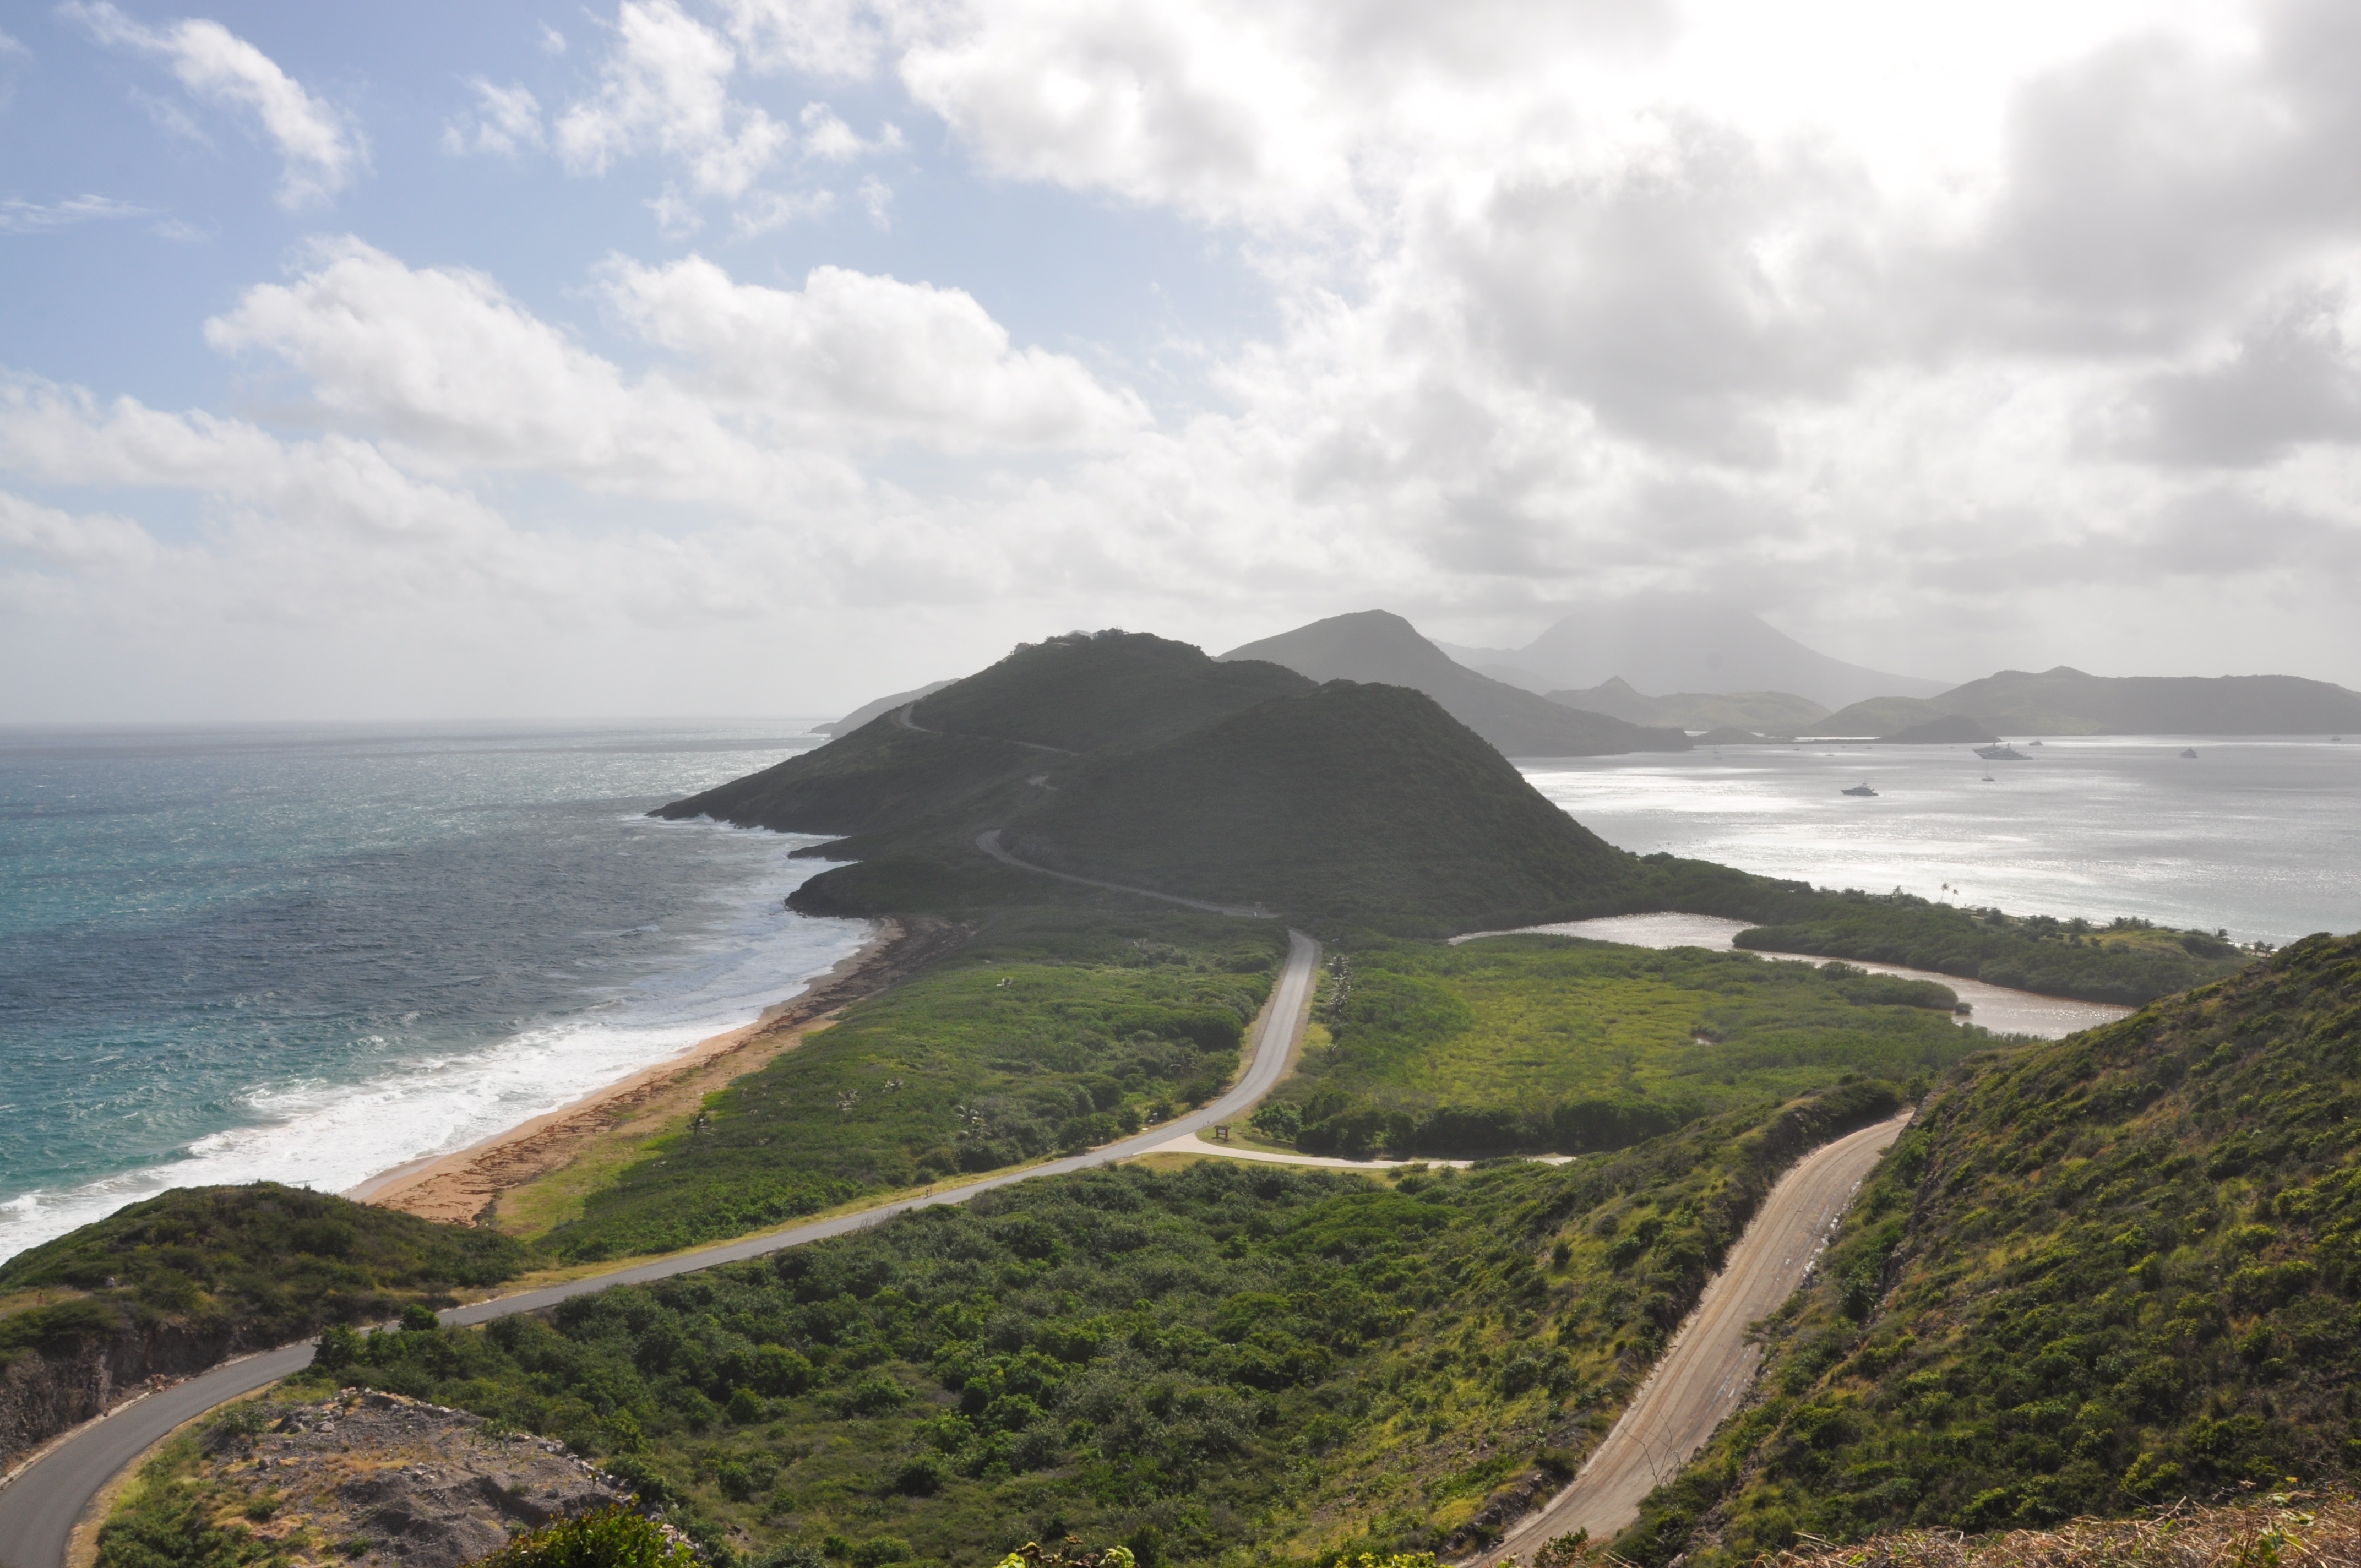
beach, sea, coast, forest, ocean, horizon, shore, cliff, cove, bay, island, terrain, solar, body of water, headland, caribbean, views, loch, dare, himmel, cape, islet, landform, geographical feature, promontory